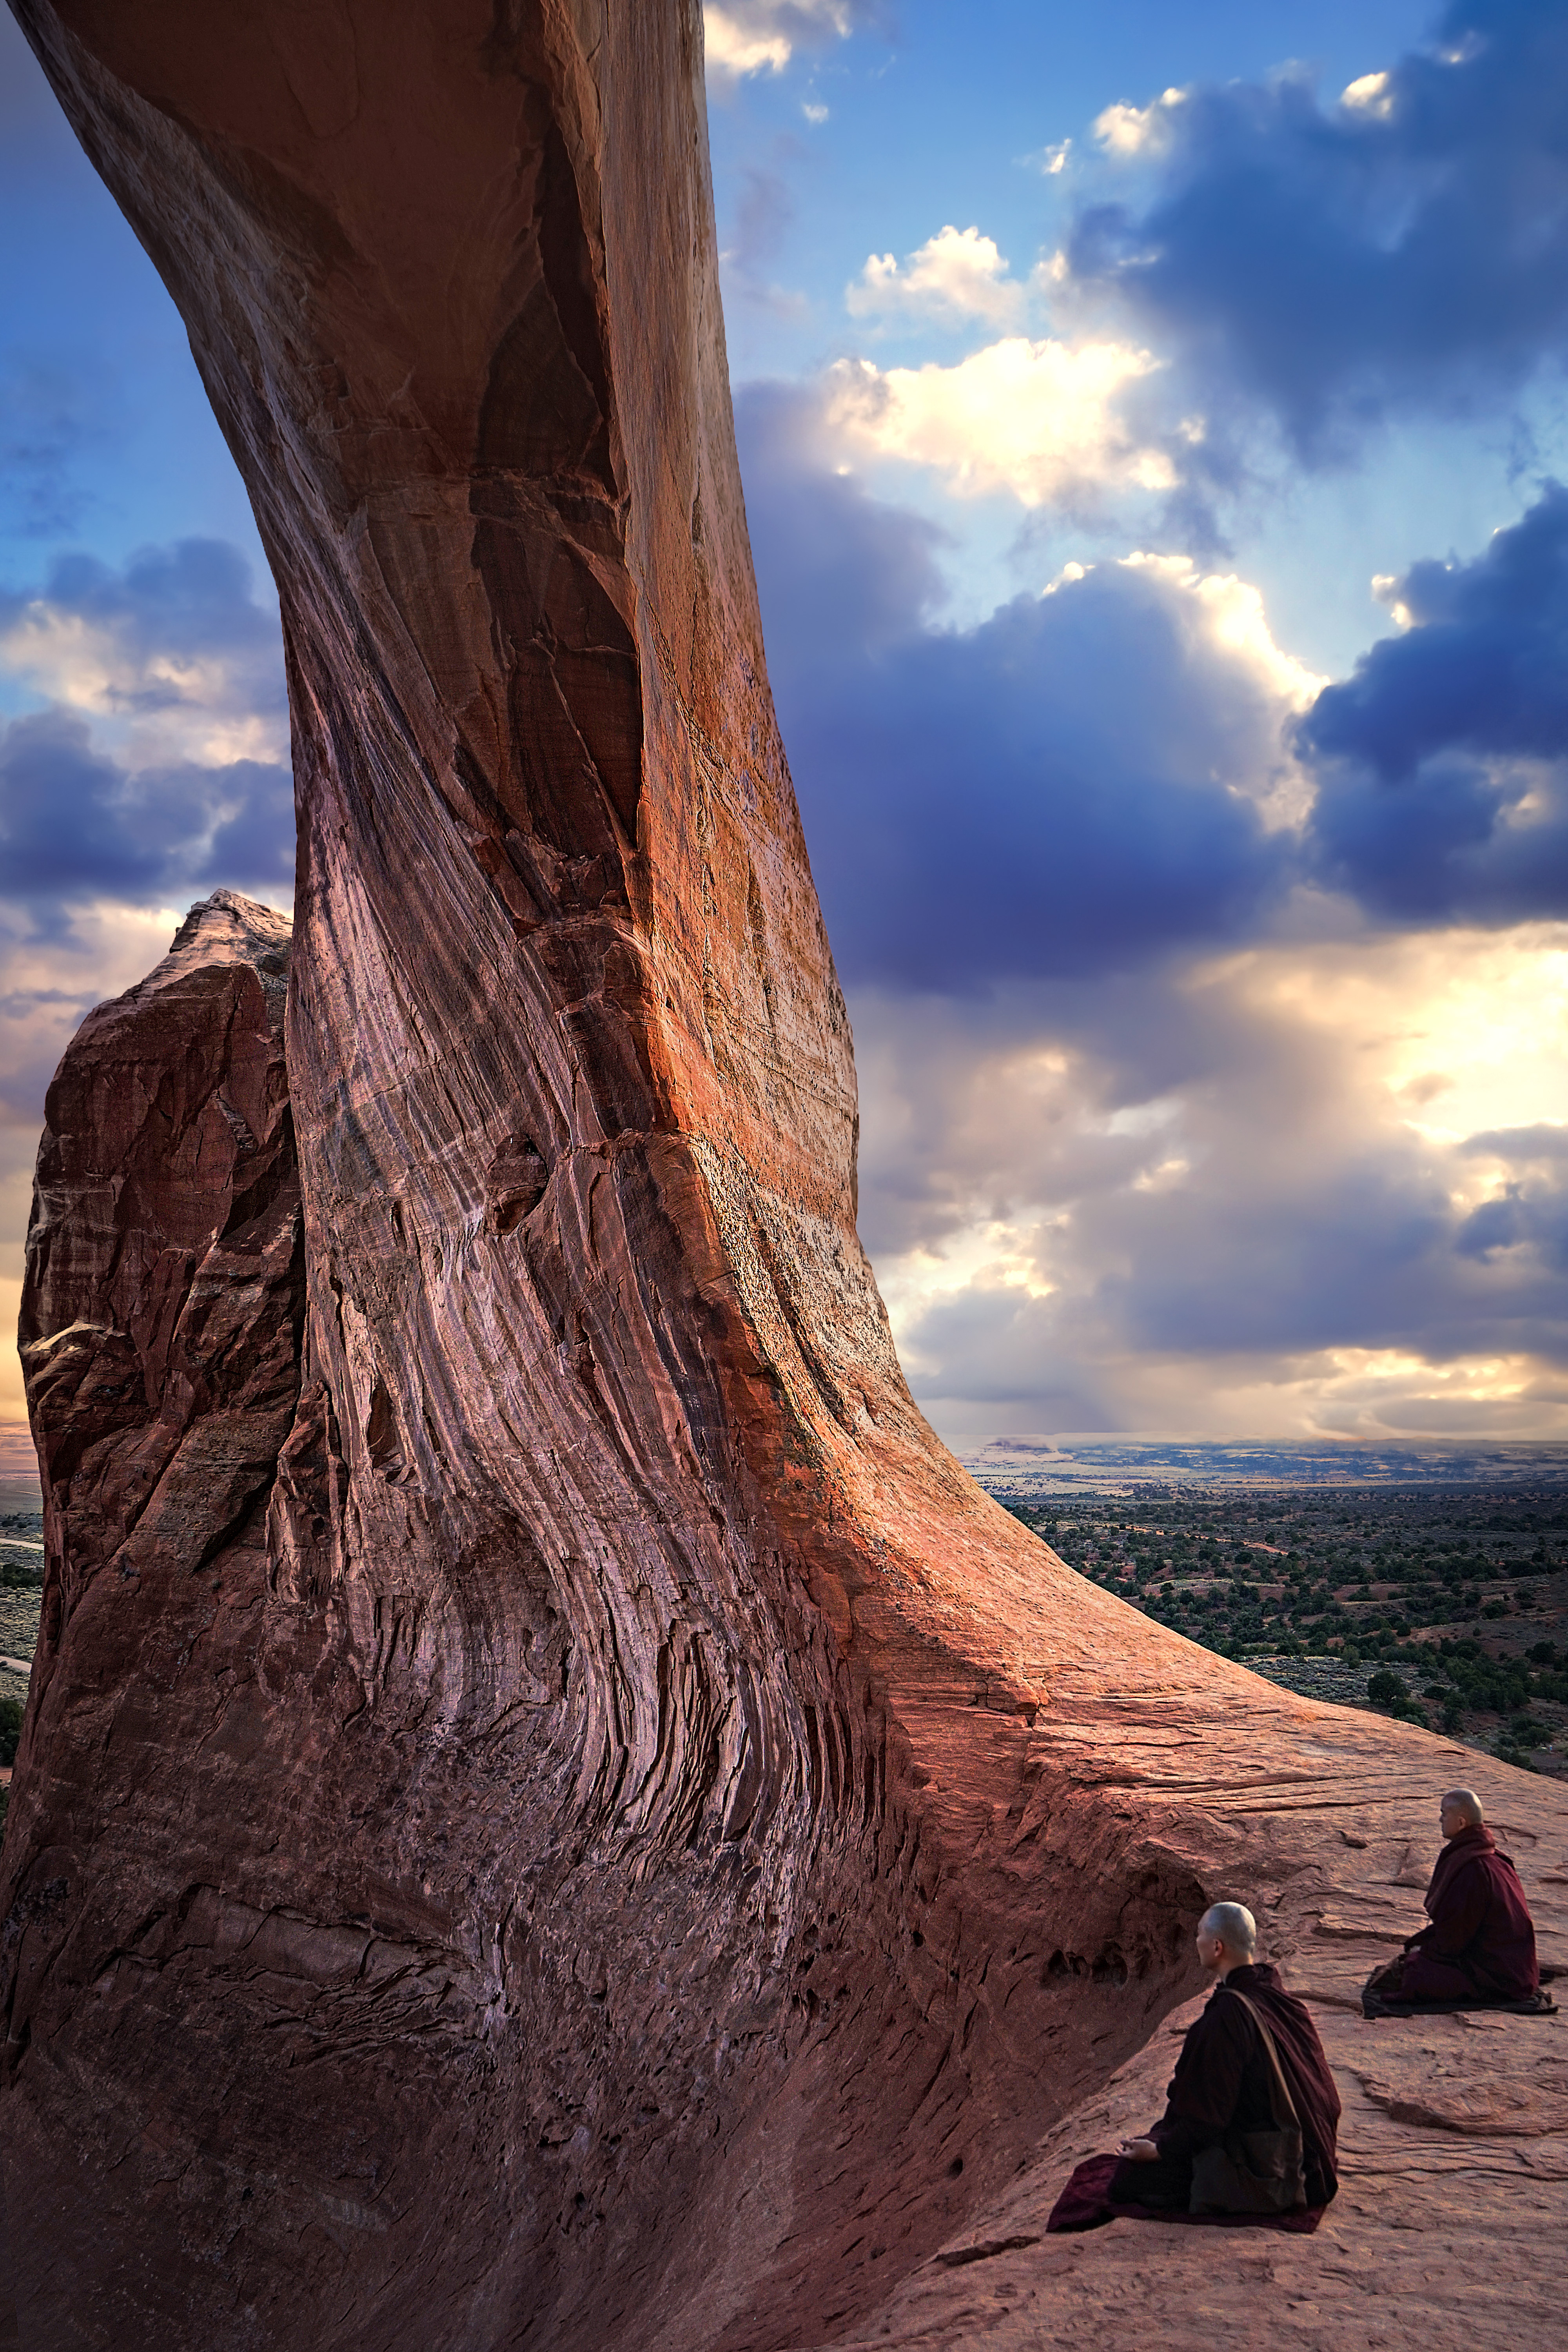
wilson arch, utah, buddhist, monk, meditation, theravada buddhism, peaceful, cloud, sky, natural landscape, wood, world, trunk, landscape, formation, mountainous landforms, Tints and shades, bedrock, mountain, cumulus, horizon, geology, rock, outcrop, hill, badlands, arch, batholith, shadow